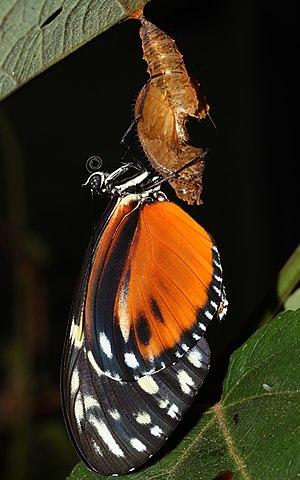
Imago et cocon. Photo prise dans le jardin zoologique de Stuttgart, en Allemagne.
Heliconius hecale est un insecte lépidoptère appartenant à la famille des Nymphalidae, à la sous-famille des Heliconiinae et au genre Heliconius.